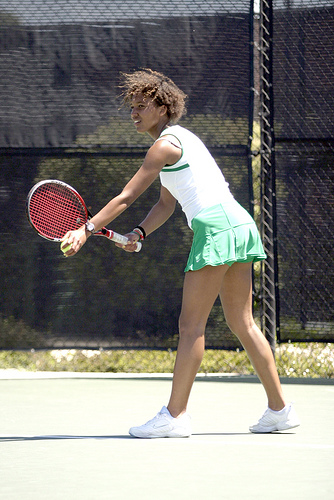
nguwofi phụ nữ đang đưa bóng tennis lên cao chuẩn bị phát bóng